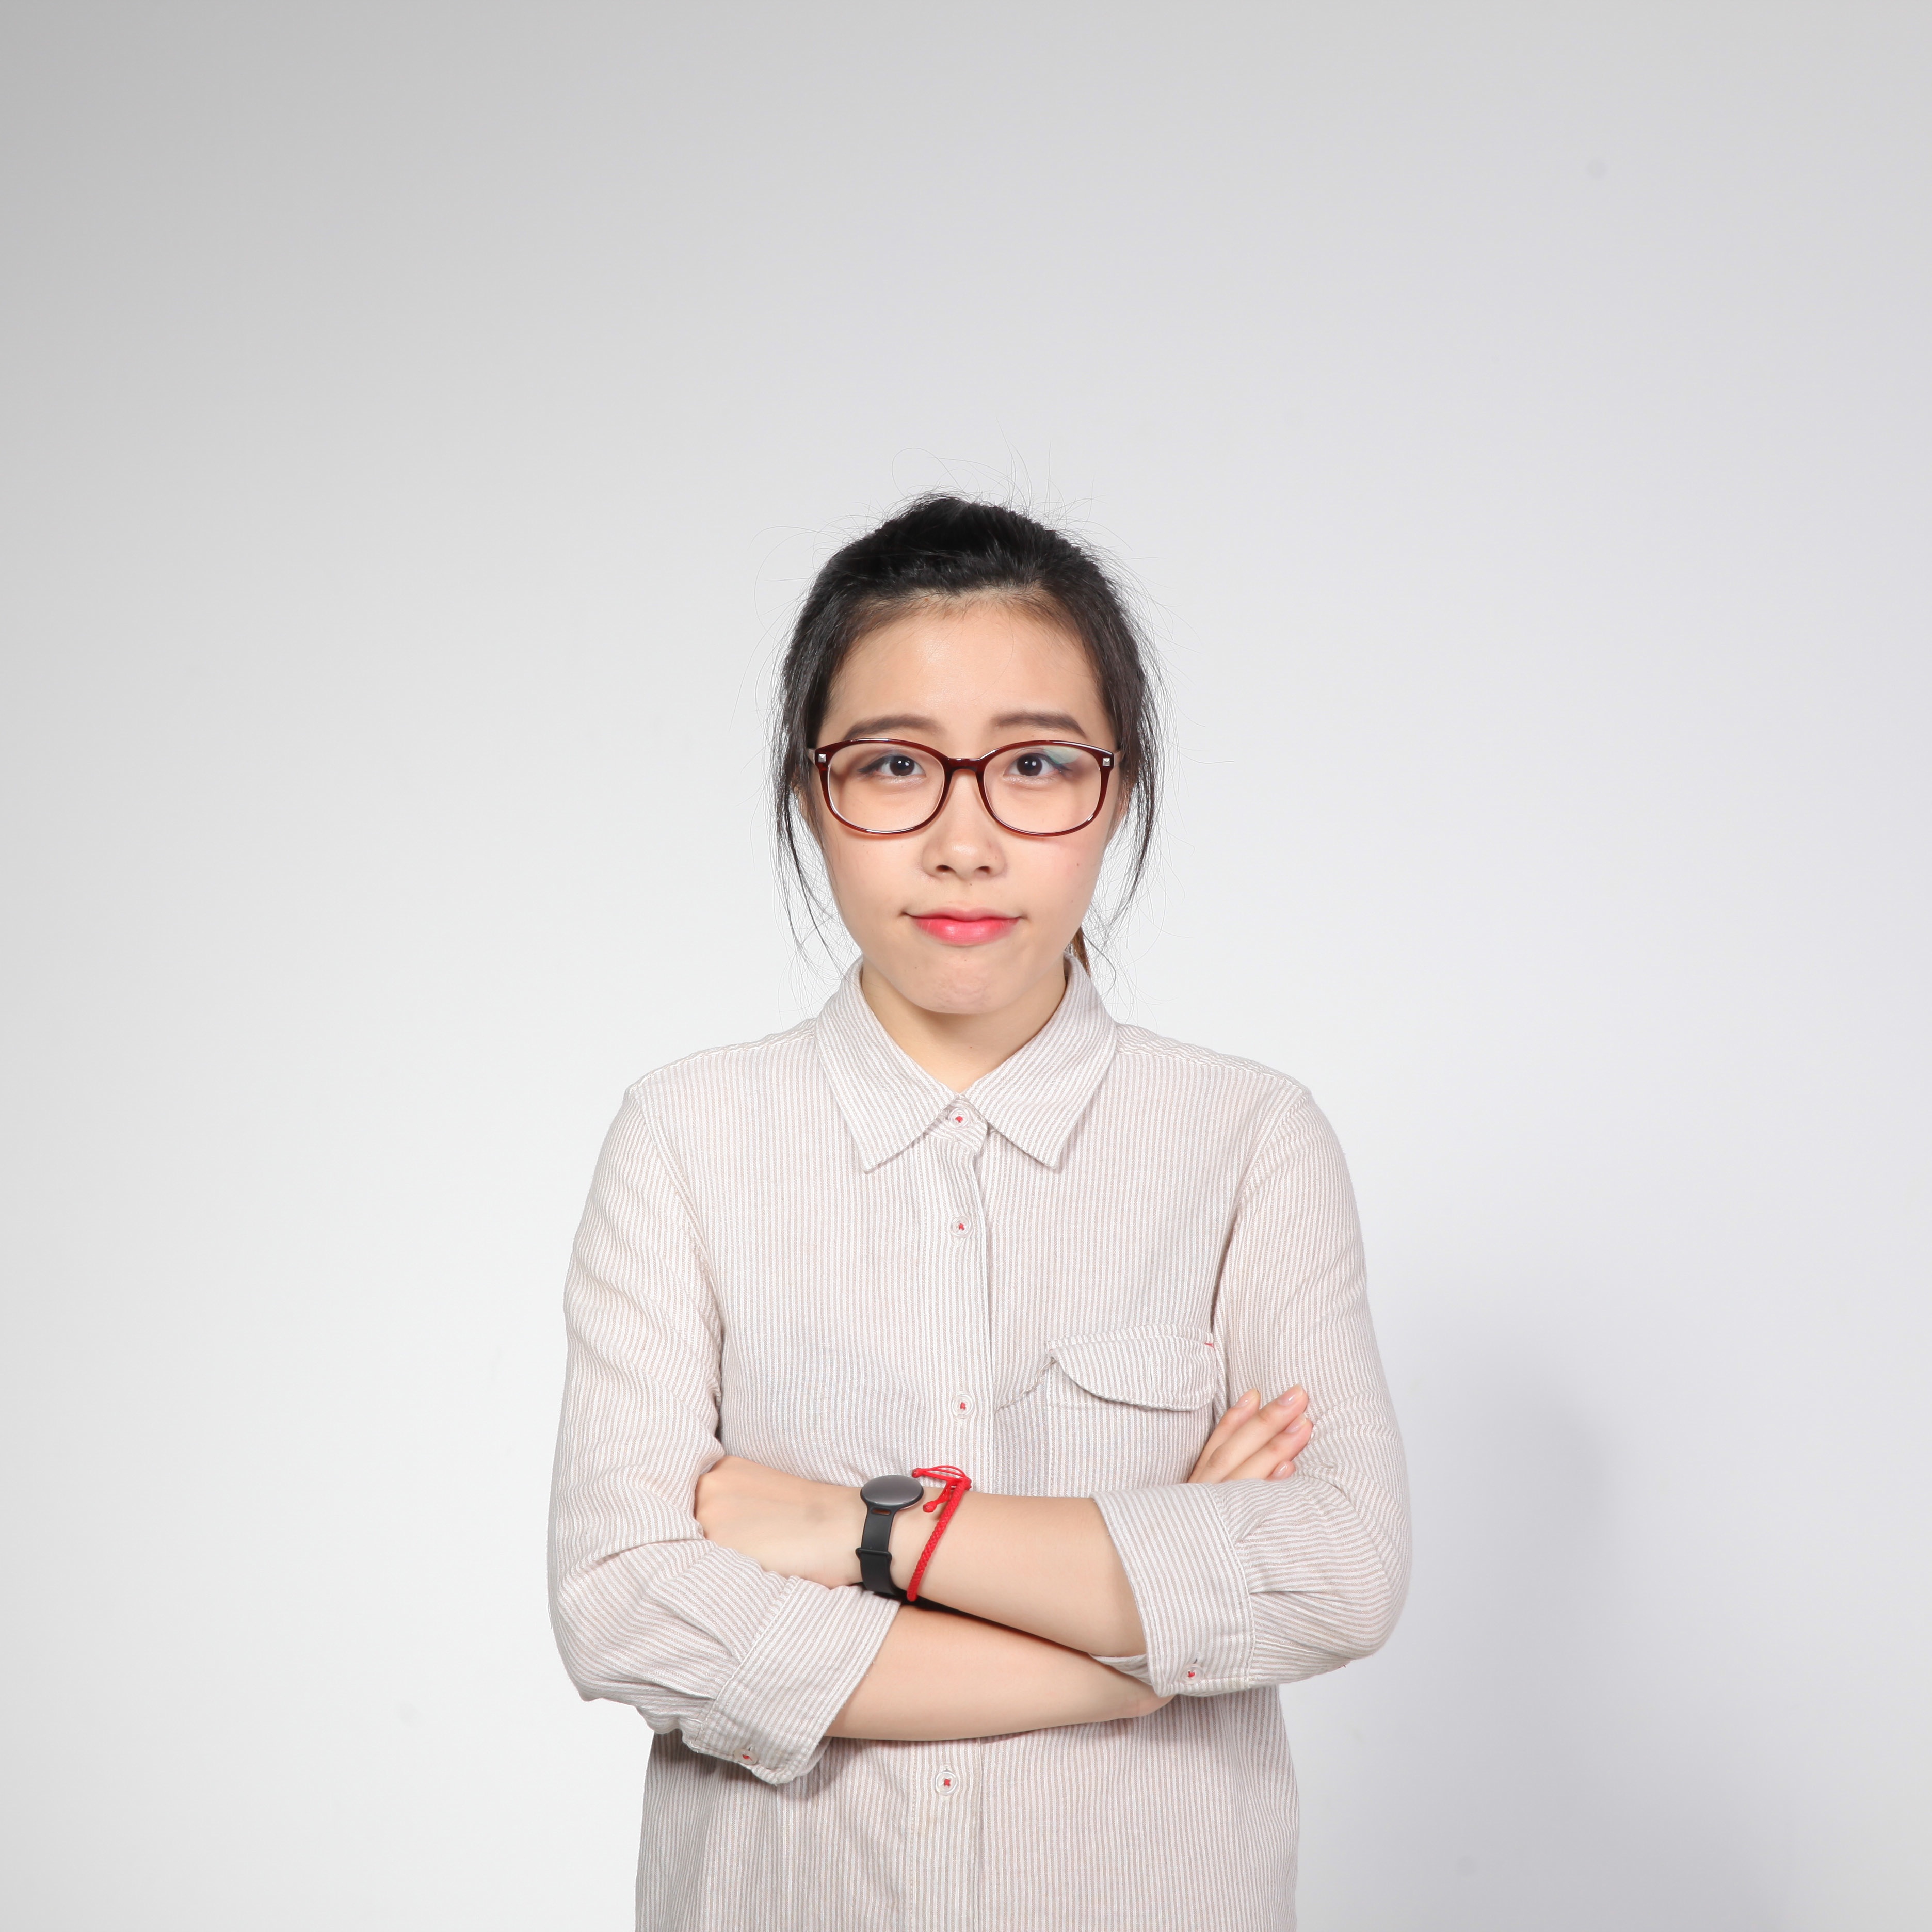
hand, person, portrait, finger, professional, glasses, sleeve, photo shoot, portrait photography, human positions